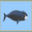
Label: whale